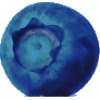
Label: Huckleberry 1